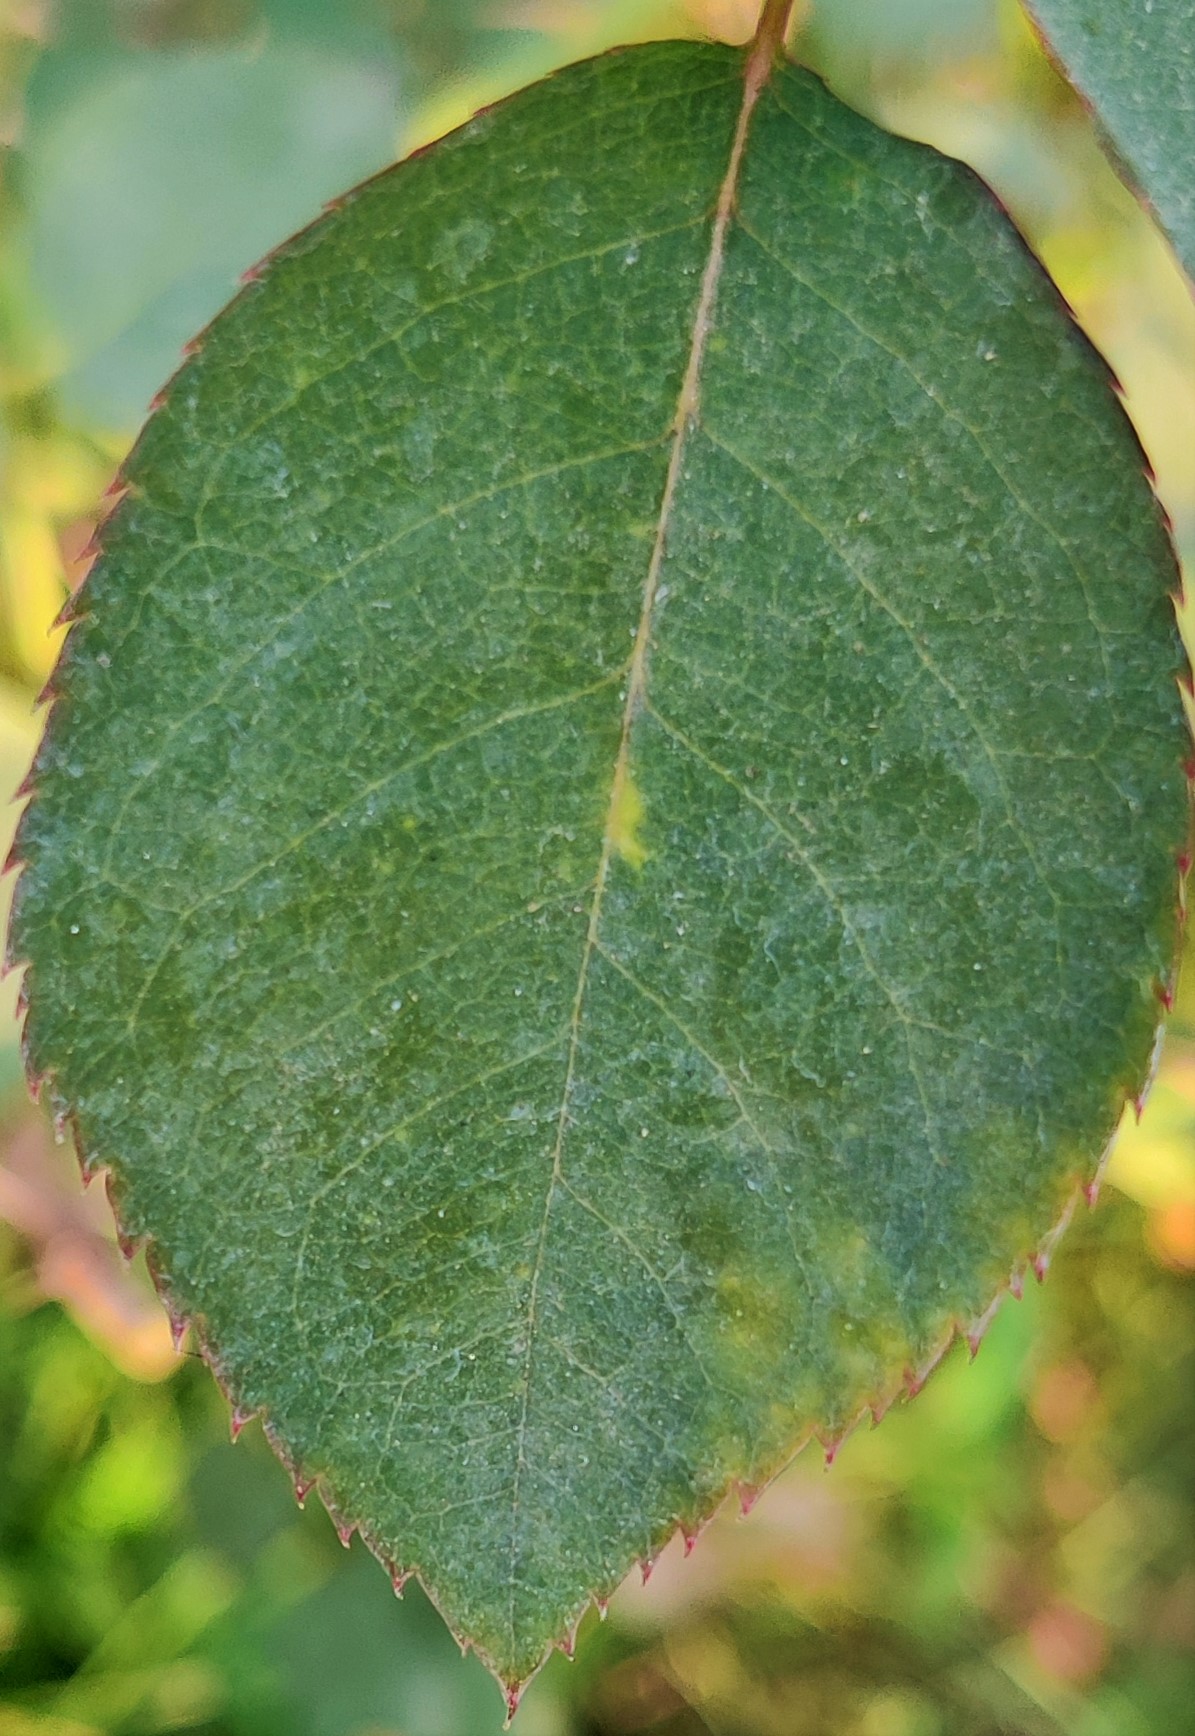
Label: Fresh Leaf